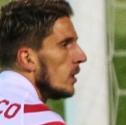
Age: 26